Oyster farming

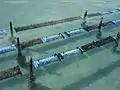
Purpose made oyster baskets

In the second method the spat or seed may be put in racks, bags, or cages (or they may be glued in threes to vertical ropes) which are held above the bottom. Oysters cultivated in this manner may be harvested by lifting the bags or racks to the surface and removing mature oysters, or simply retrieving the larger oysters when the enclosure is exposed at low tide. The latter method may avoid losses to some predators, but is more expensive.